Habib Bourguiba

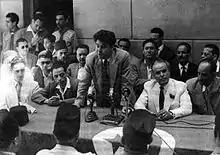
President Bourguiba and Ben Salah during a meeting in 1963.

Following independence, proclaimed on 20 March 1956, a National Constituent Assembly was elected, on 25 March, in order to write a constitution. Therefore, Bourguiba ran to represent the constituents of Monastir, as the Neo-Destour candidate. On 8 April, the assembly held its opening session, chaired by M'hamed Chenik while Al-Amine bey attended the ceremony. The same day, Bourguiba was elected as Speaker of the National Constituent Assembly and gave a speech, summarizing his ambitions for the country: